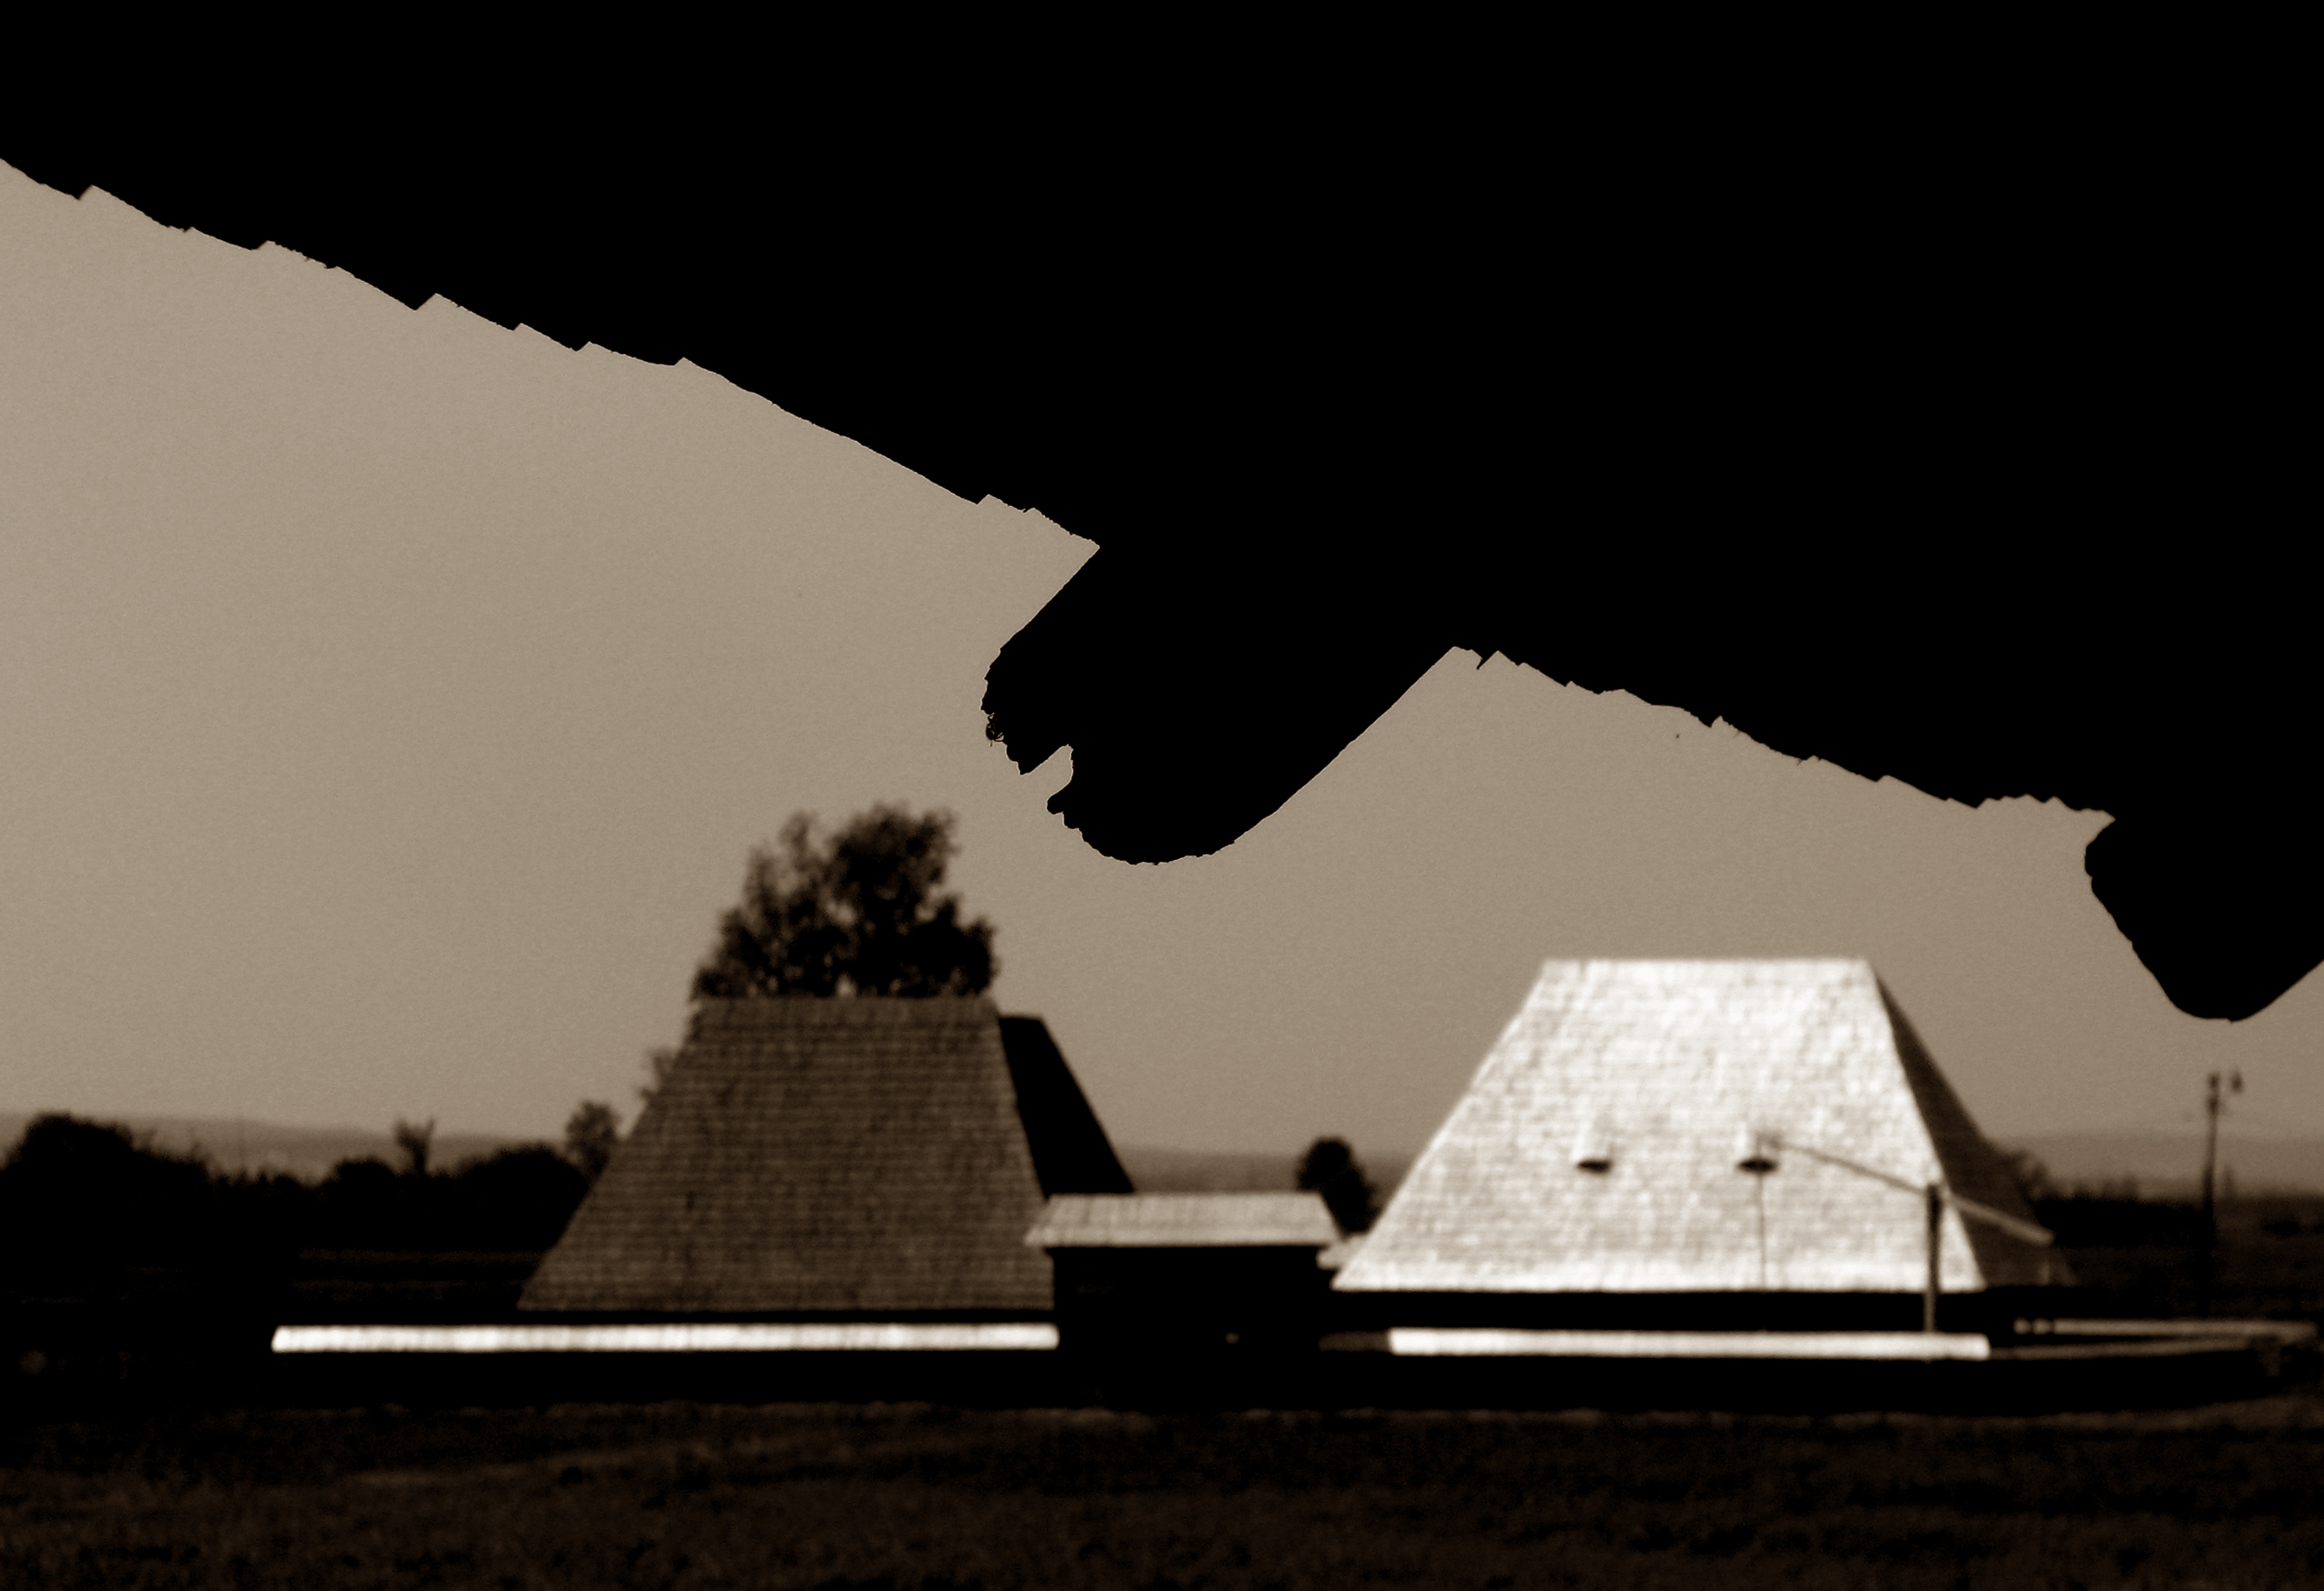
silhouette, open, light, cloud, architecture, sky, wood, white, night, photography, house, sunlight, air, monument, photo, reflection, museum, shadow, darkness, black, monochrome, lighting, photos, national, family, de, friends, temple, si, fotografie, history, image, private, county, familia, shape, romania, roumanie, arhitectura, romanian, patrimoniu, istorie, lemn, vernacular, muzeul, judetul, muzeal, complexul, arges, din, ethnography, etnografic, judet, golesti, judetean, viticulturii, pomiculturii, vernaculara, golescu, httpwwwmuzeulgolestiro, lmiagiisa13699, etnogrfie